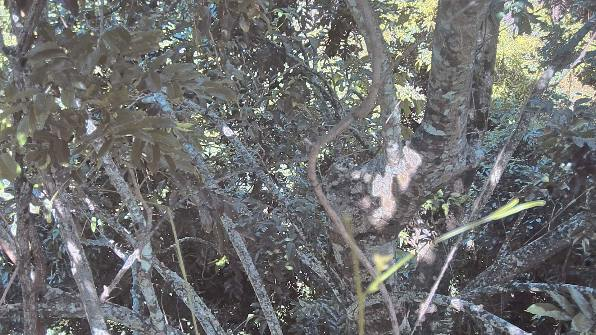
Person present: No